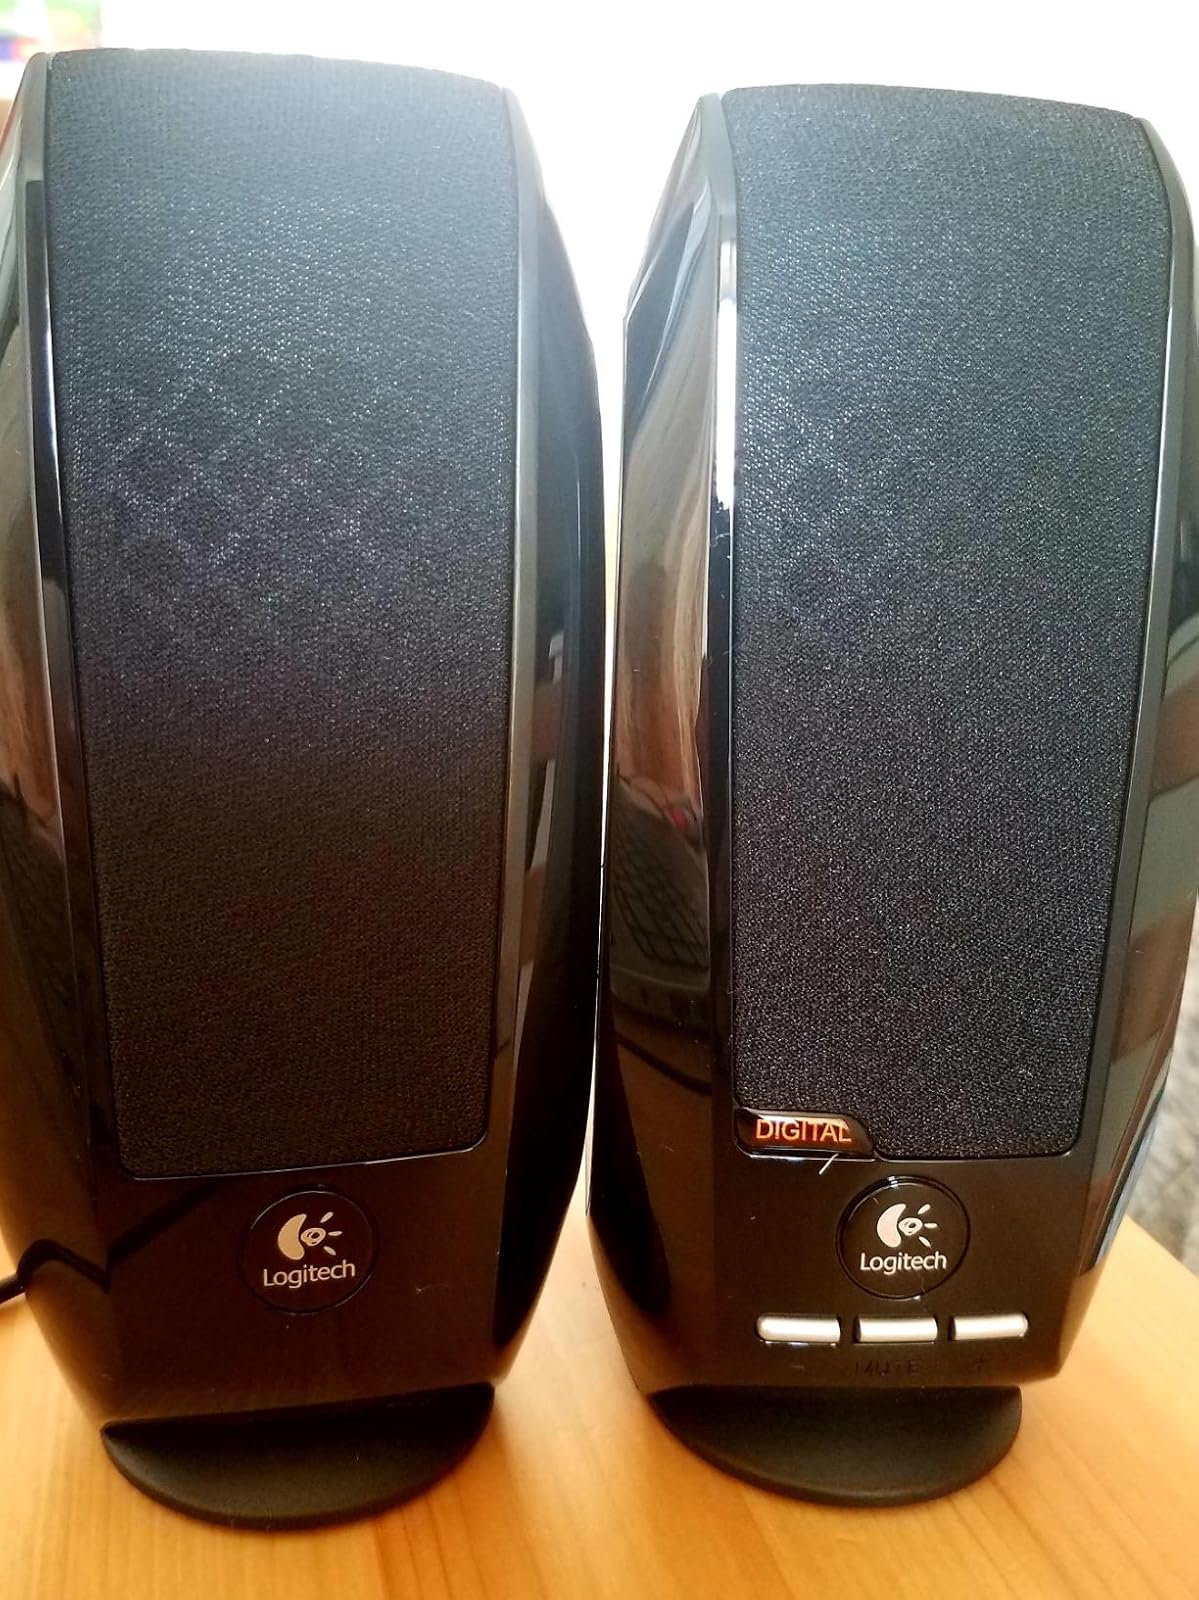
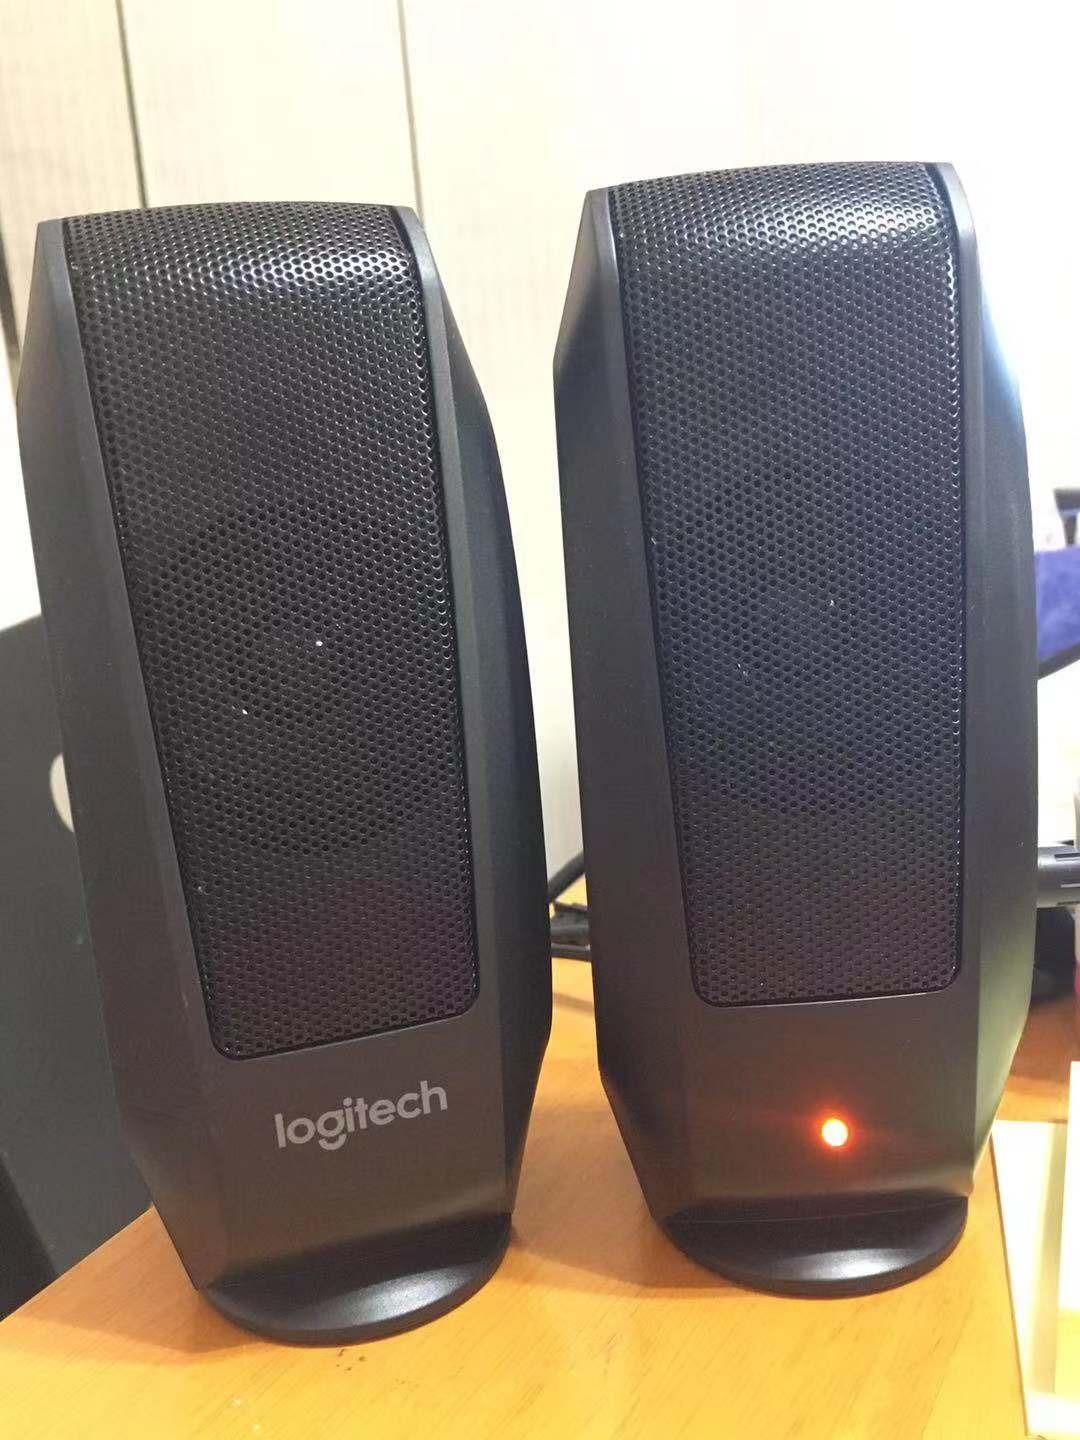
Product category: speaker
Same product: no